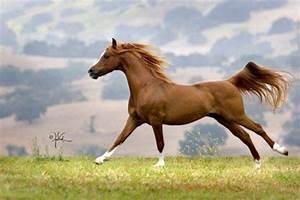
horse